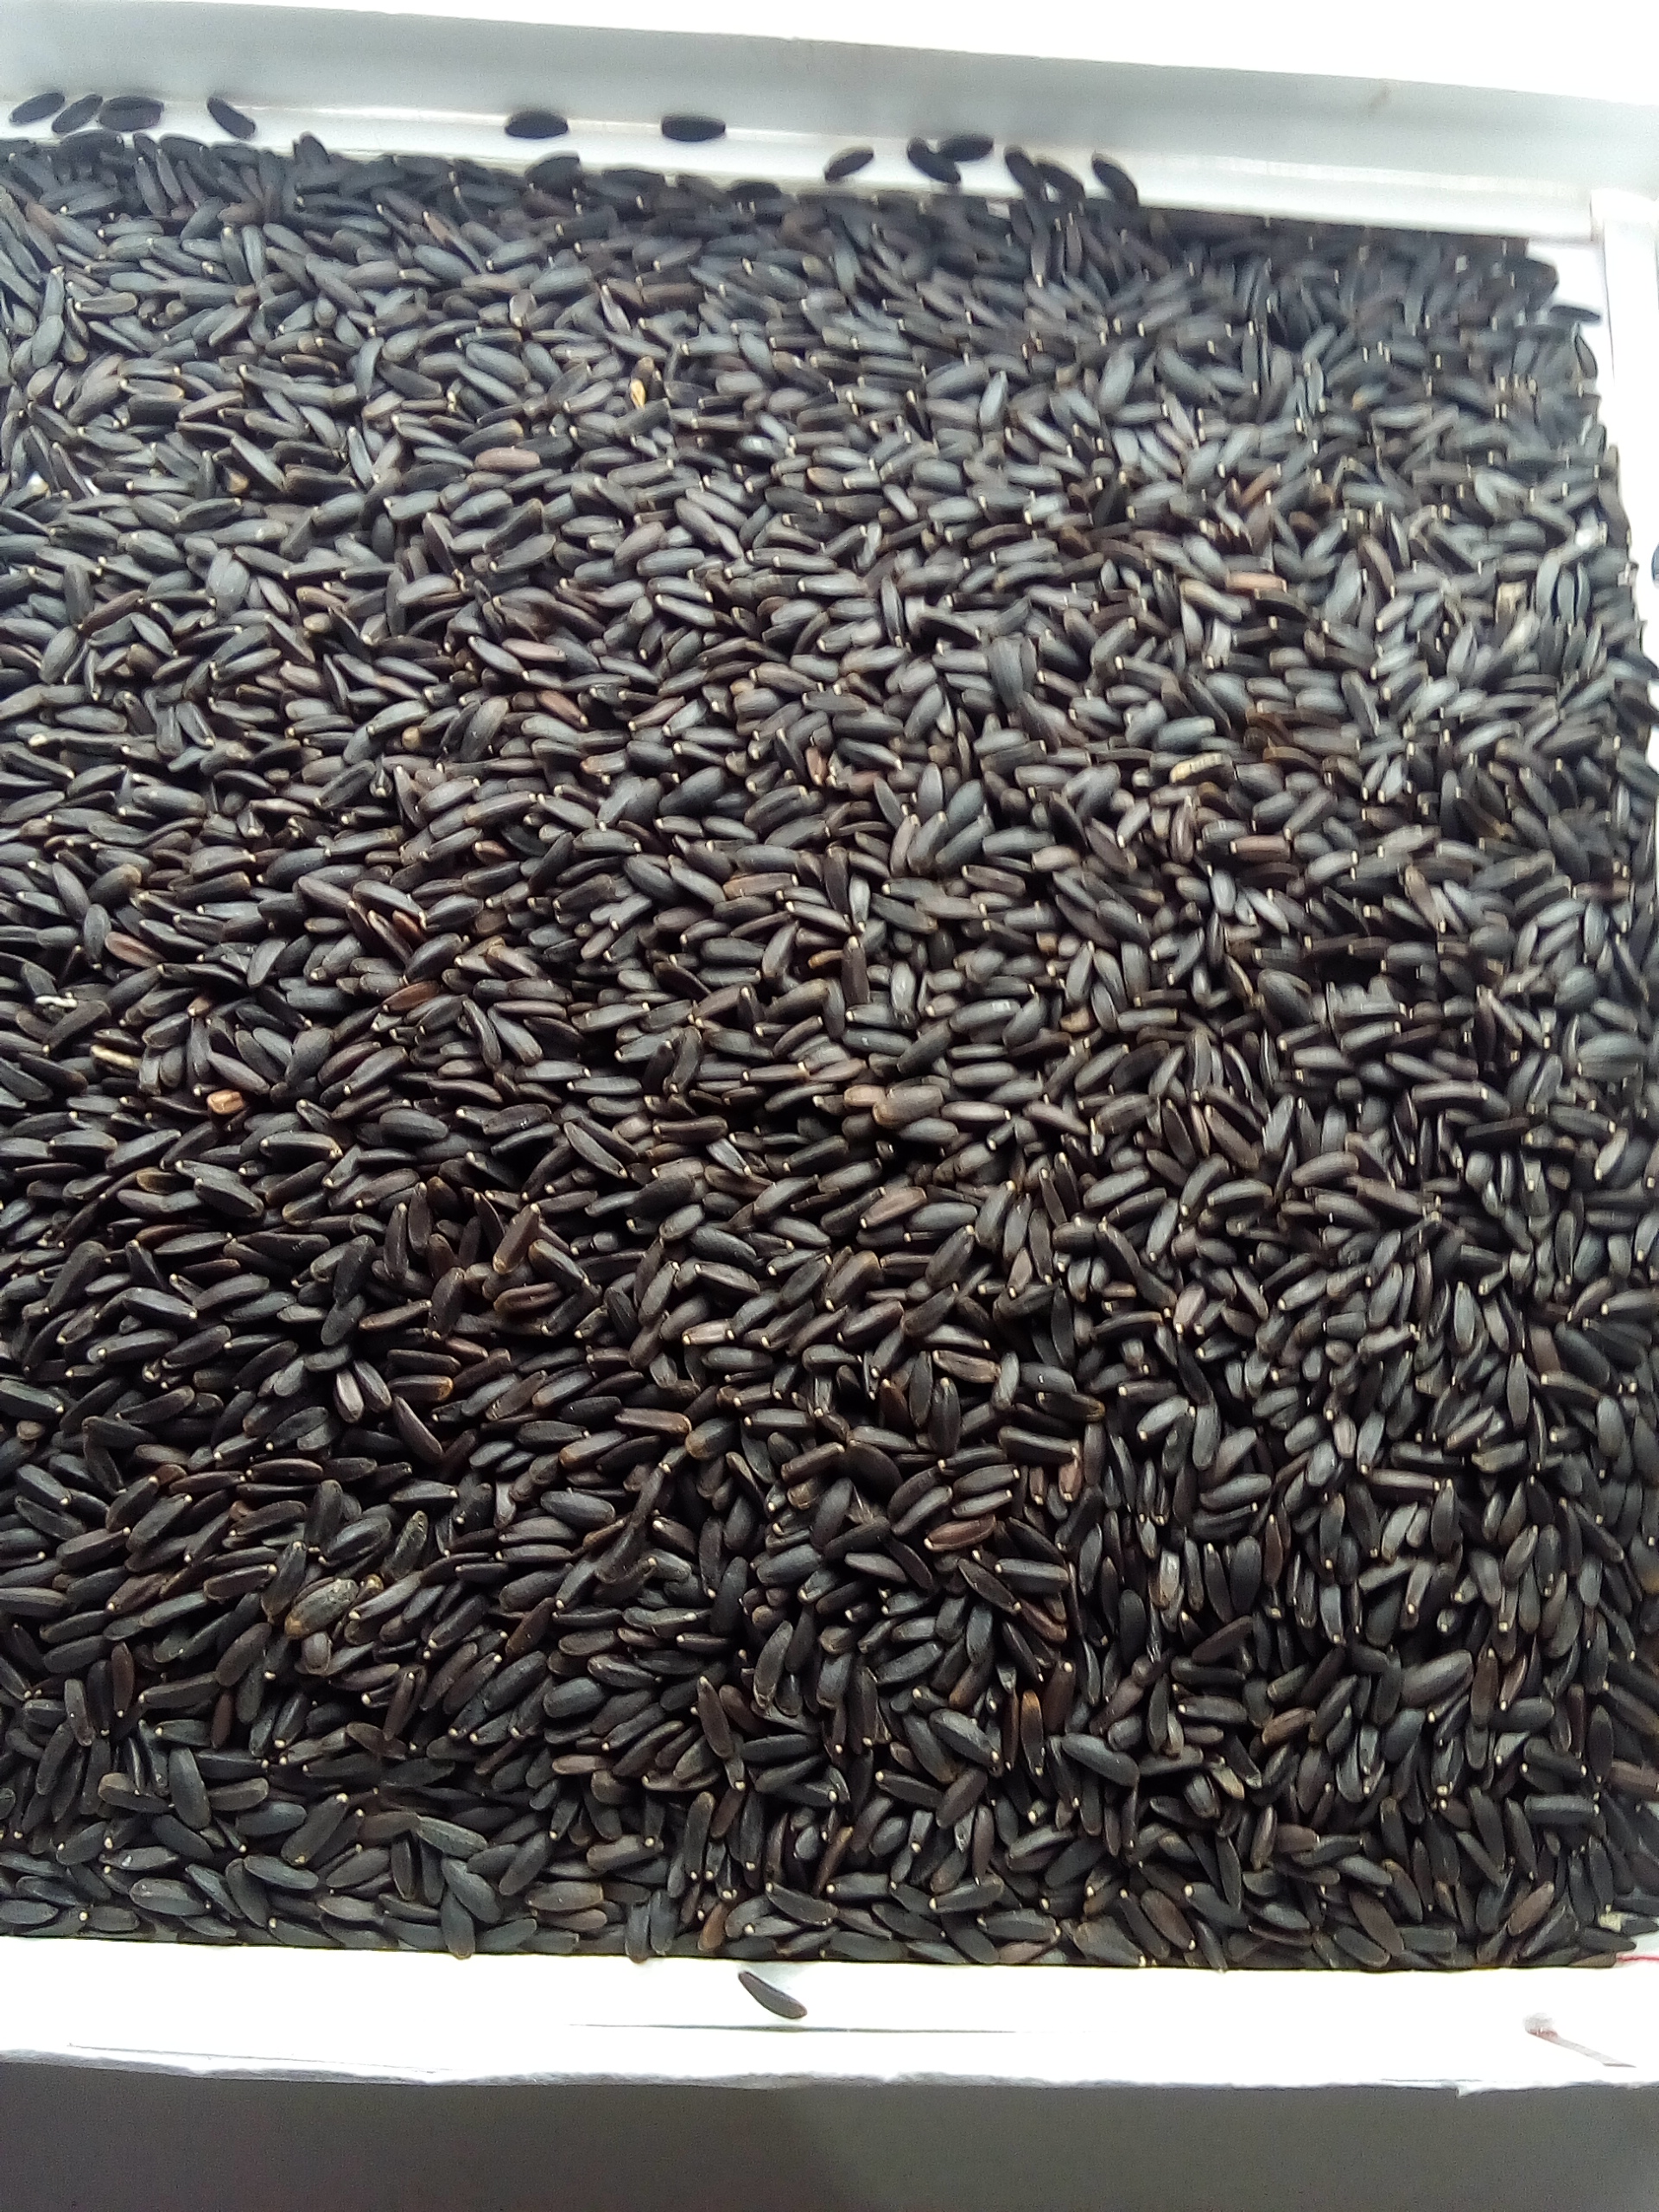
Rice seed variety: Unknown